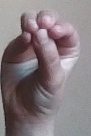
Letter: ha